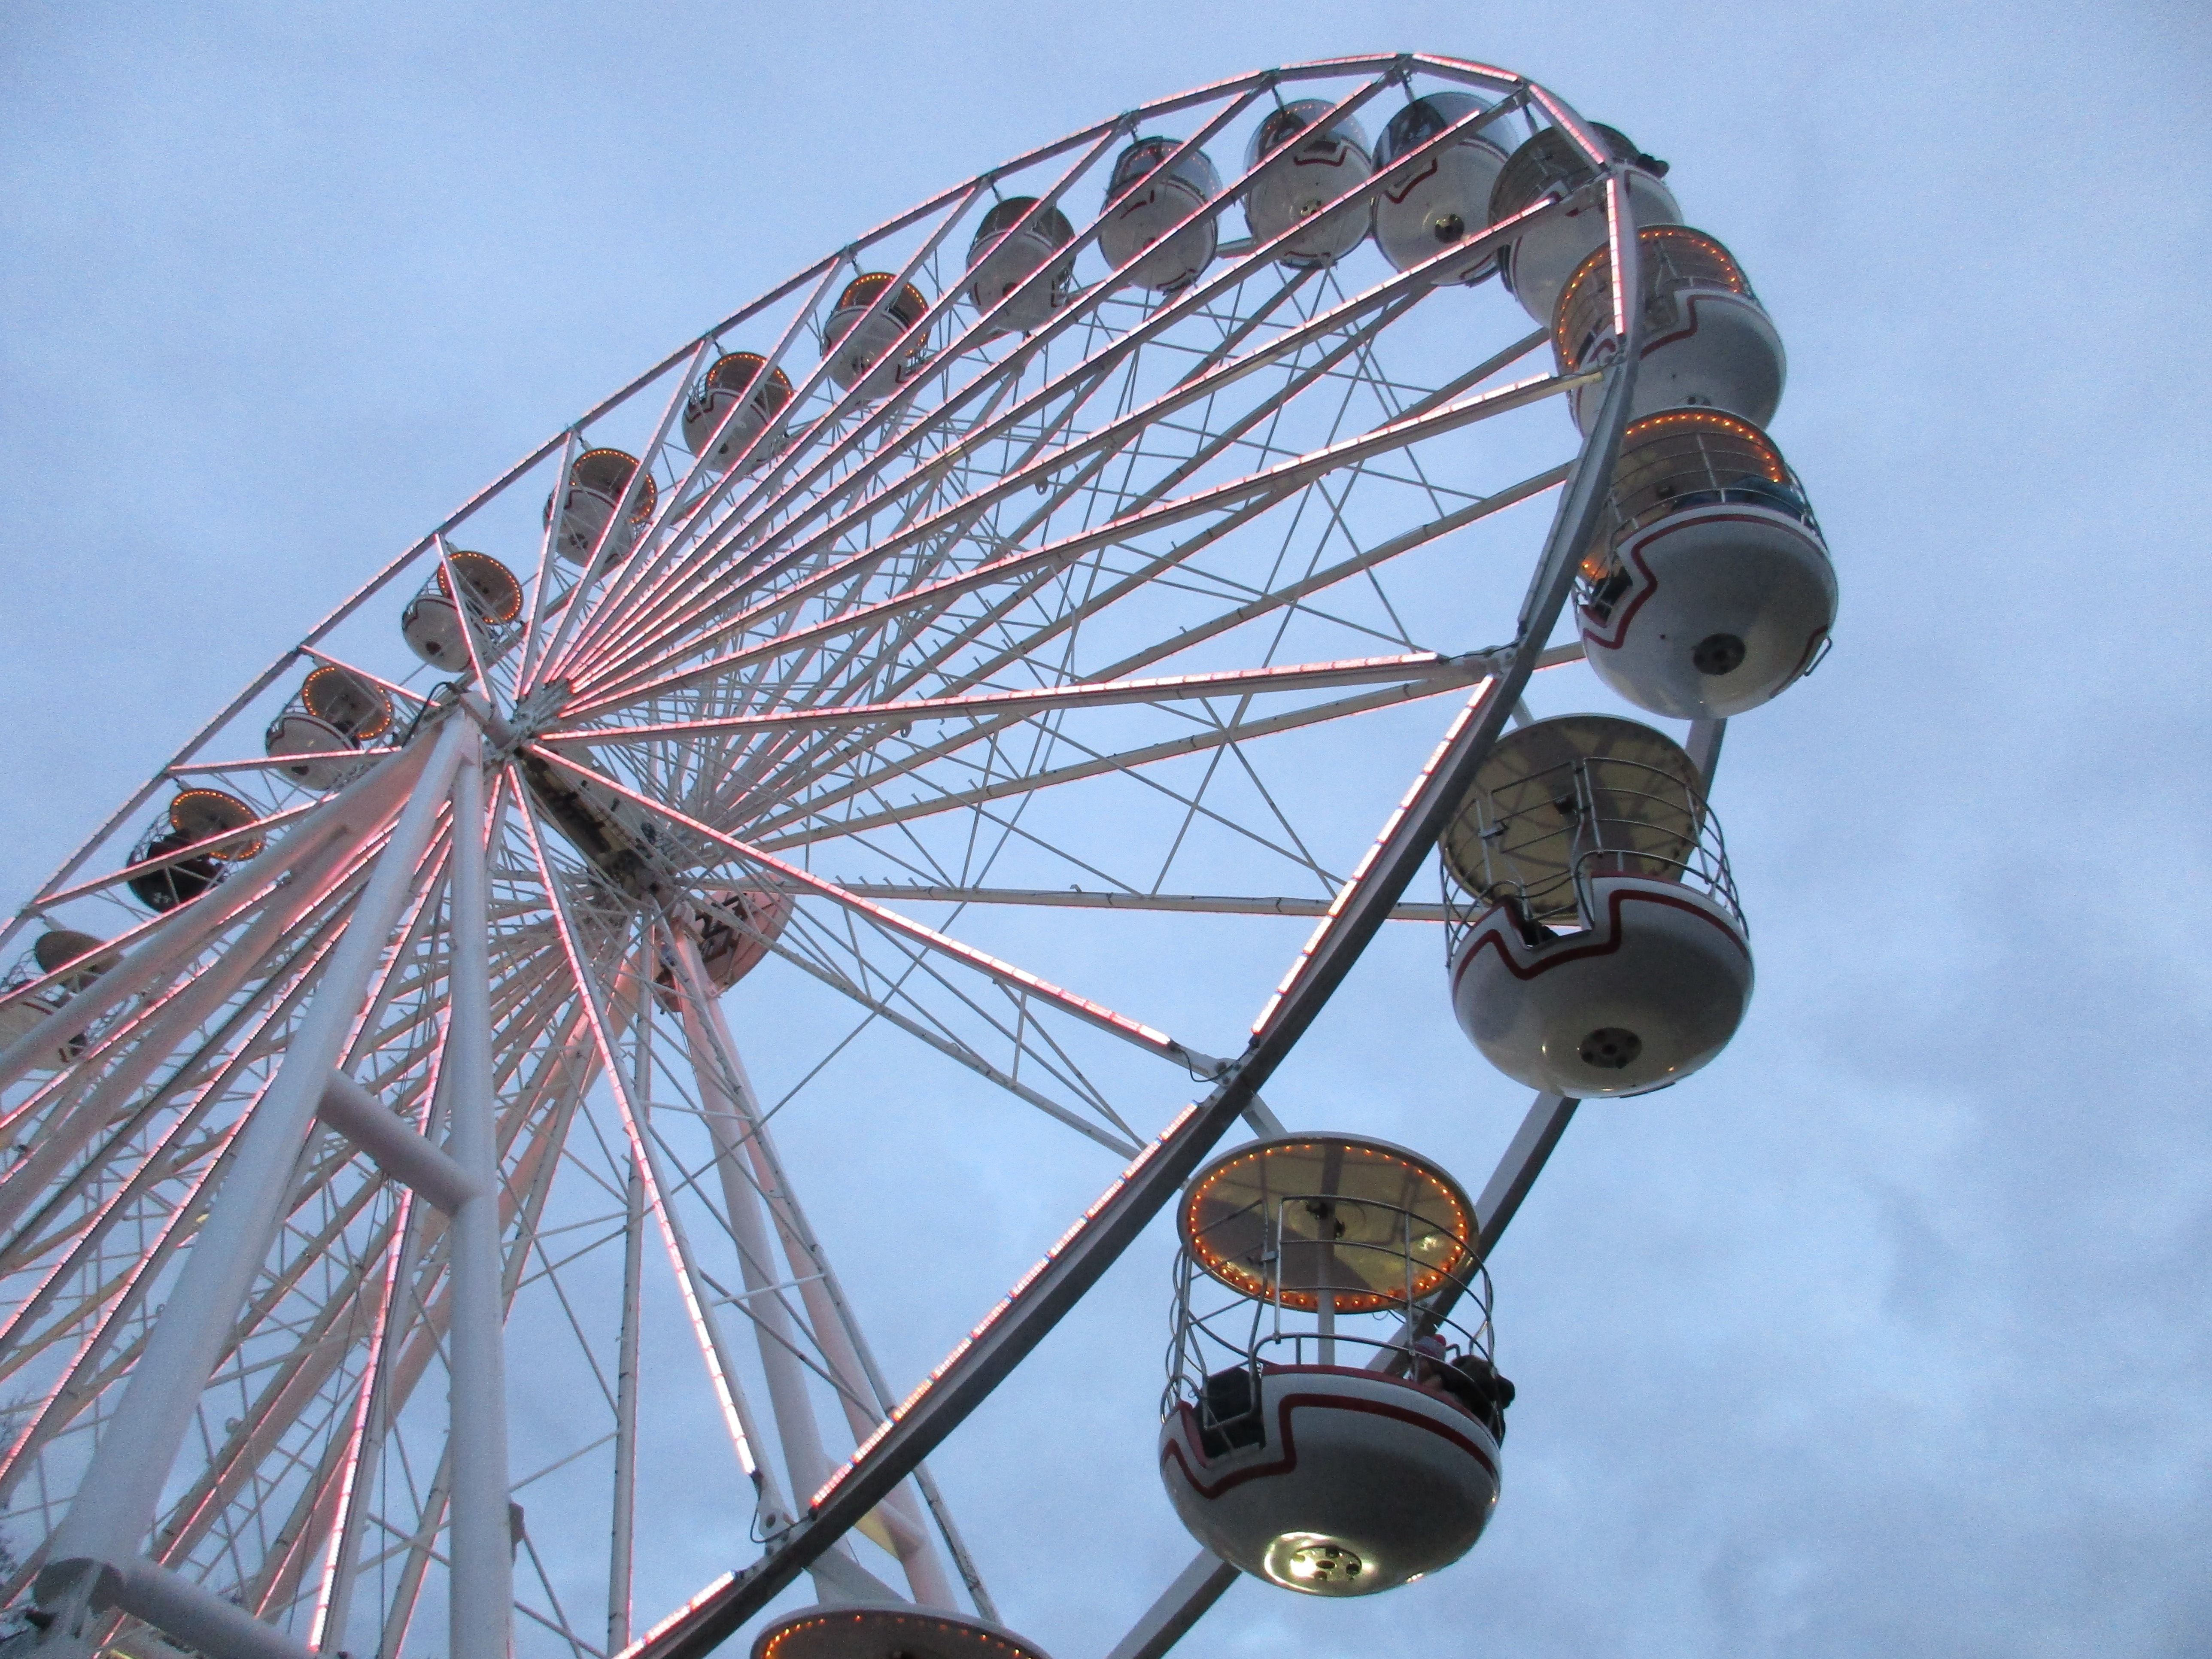
recreation, evening, ferris wheel, amusement park, park, blue sky, fun, tourist attraction, amusement, amusement ride, outdoor recreation